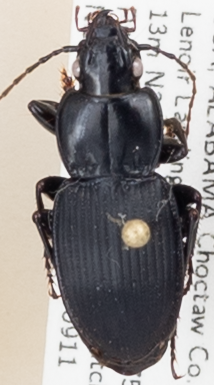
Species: Cyclotrachelus convivus
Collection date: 2018-09-11
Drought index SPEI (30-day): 1.13
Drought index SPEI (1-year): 0.29
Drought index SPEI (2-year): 0.676